Albert Delin

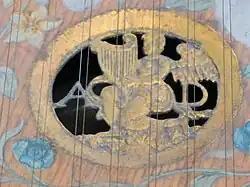
The rose of a 1750 harpsichord by Albert Delin, now preserved in Berlin

Albert Delin (17 April 1712, Ath – 26 November 1771, Tournai; also known as Albertus Delin) was a harpsichord maker in the Austrian Netherlands.